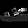
Label: Sandal